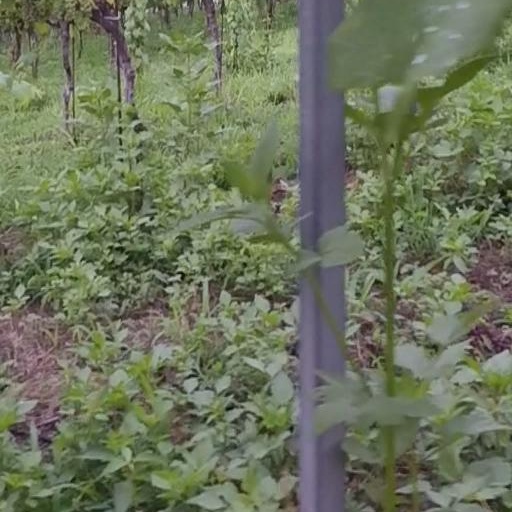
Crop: grape